Abortion in Rhode Island

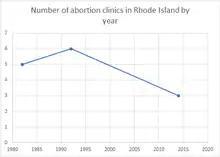
Number of abortion clinics in Rhode Island by year

Between 1982 and 1992, the number of abortion clinics in the state increased from five in 1982 to six in 1992. In 2014, there were three abortion clinics in the state. In 2014, 80% of the counties in the state did not have an abortion clinic. That year, 36% of women in the state aged 15–44 lived in a county without an abortion clinic. In 2017, there was one Planned Parenthood clinic, which offered abortion services, in a state with a population of 246,389 women aged 15–49.